Frederick Layton

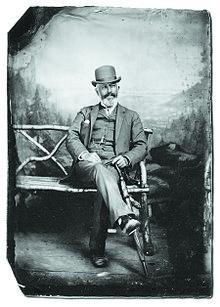
Frederick Layton, c. 1880s

Layton was born in Little Wilbraham, a village in Cambridgeshire, England, the only son of Mary and John Layton. The family moved to Great Wilbraham in 1836, where Frederick's father established a small country butcher shop and taught his son the trade.